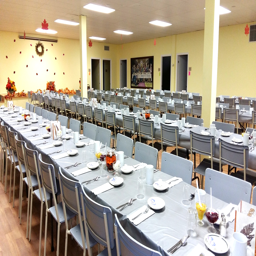
the tables are set for supper